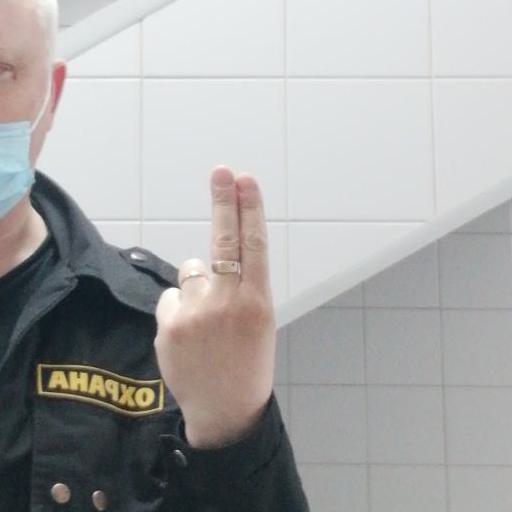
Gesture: two_up_inverted